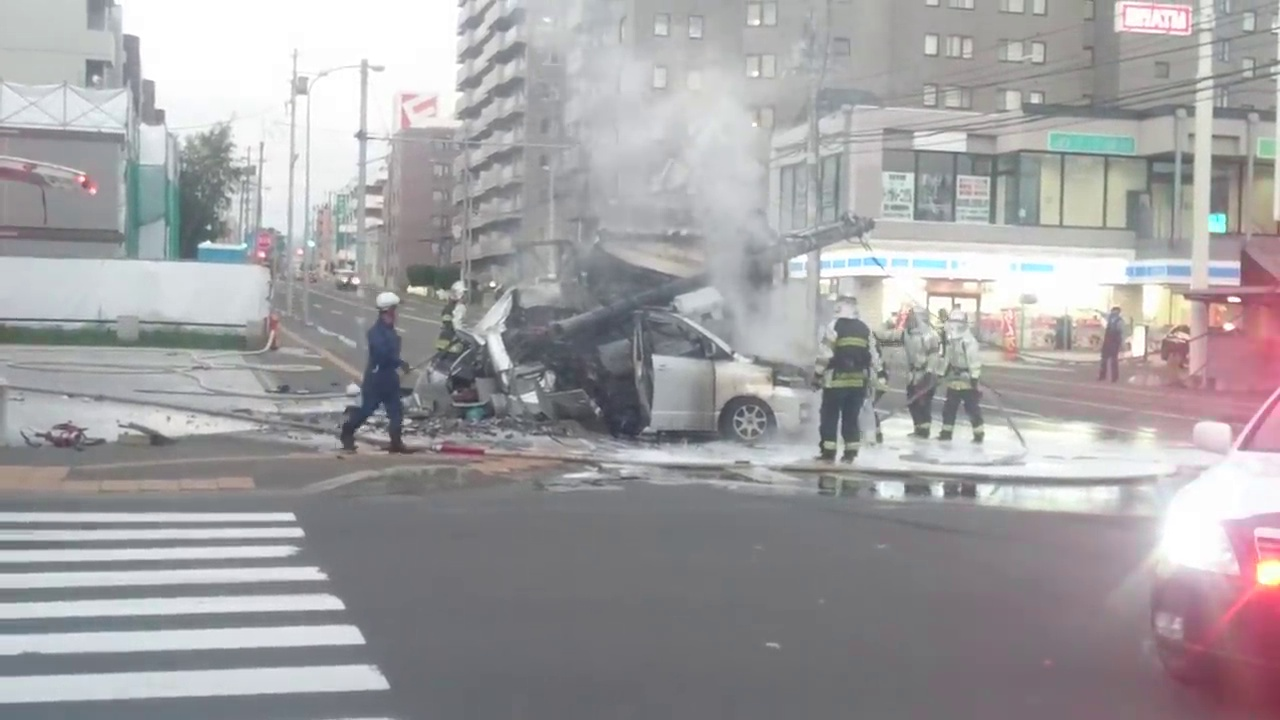
Fire: no
Smoke: yes